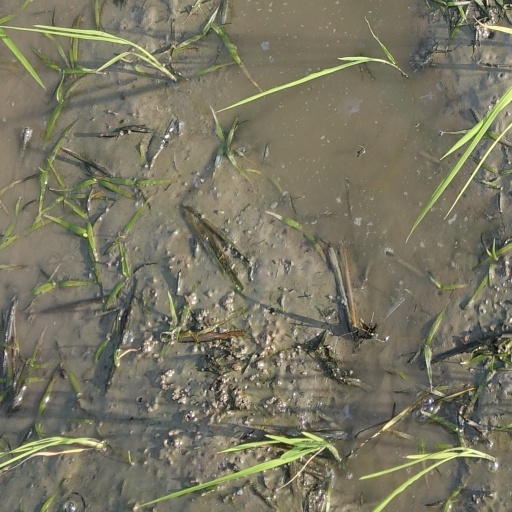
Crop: rice